Annette Kellerman

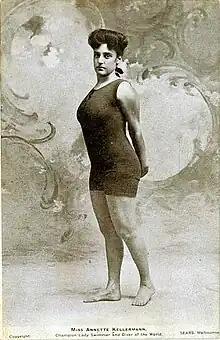
Annette Kellermann, early 1900s

In 1902, Kellermann won the ladies' 100 yards and mile championships of New South Wales in the record times of 1 minute, 22 seconds and 33 minutes, 49 seconds respectively. In that same year, her parents decided to move to Melbourne, Victoria, and she was enrolled at Mentone Girls' Grammar School, where her mother had accepted a music teaching position.